McKee Button Company

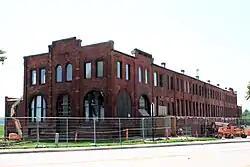

The McKee Button Company is a historic building in Muscatine, Iowa, United States. The city was known as the Pearl Button Capital of the World because of the numerous firms that produced the buttons here through the 1960s. The Peerless Button Company was established by James McKee and his brother-in-law William Bliven in 1895. Two years later the company's name was changed to the McKee and Bliven Button Company. They built this building in 1907. The company has been known as the McKee Button Company since 1925. The building was listed on the National Register of Historic Places in 2020 and was purchased by Kent Corporation of Muscatine, Iowa.